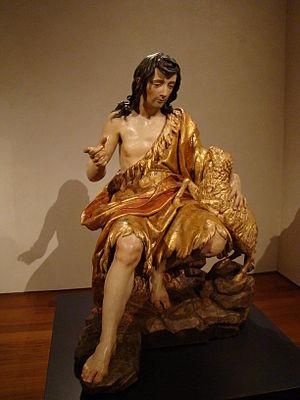
Le musée national de la Sculpture se trouve dans la ville de Valladolid. Il abrite des œuvres réalisées entre le bas Moyen Âge et le XIXᵉ siècle ainsi qu'un grand nombre de toiles de maîtres. Il est particulièrement renommé pour sa collection de sculpture polychrome de la Renaissance et du baroque espagnol, considérée comme l'une des plus originales d’Europe.